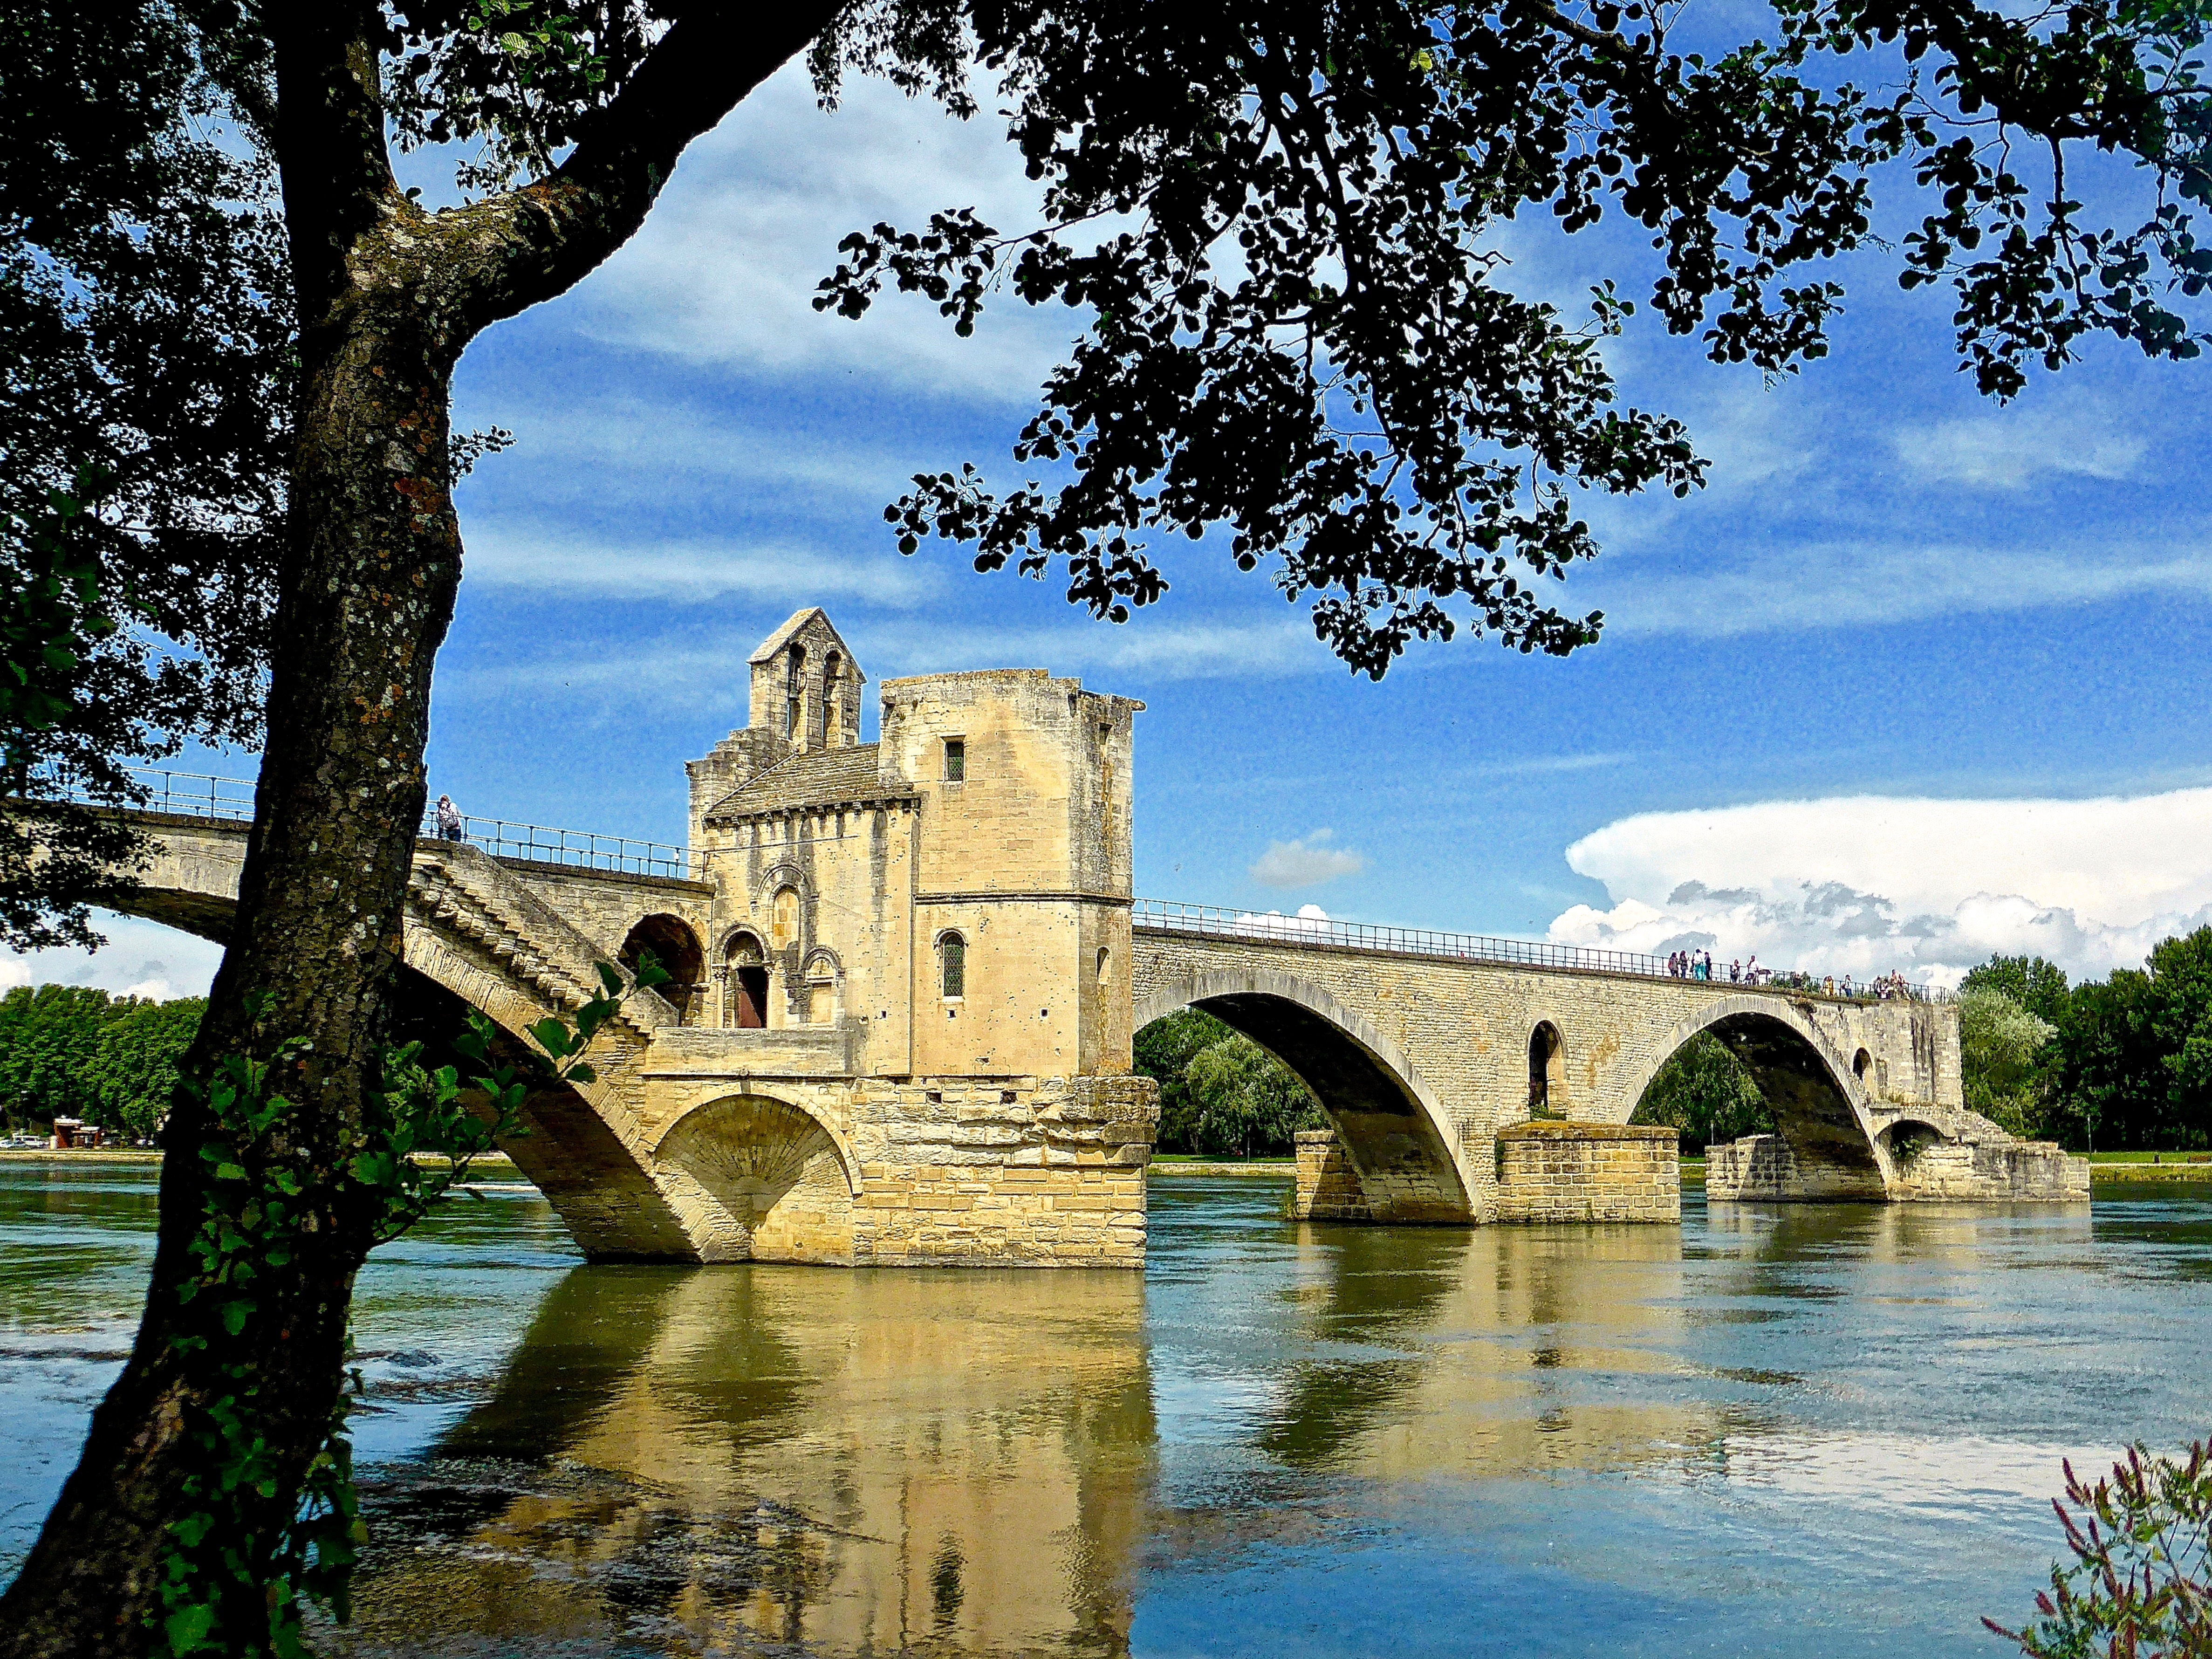
water, bridge, chateau, river, vacation, reflection, landmark, tourism, waterway, place of worship, avignon, pont de avignon